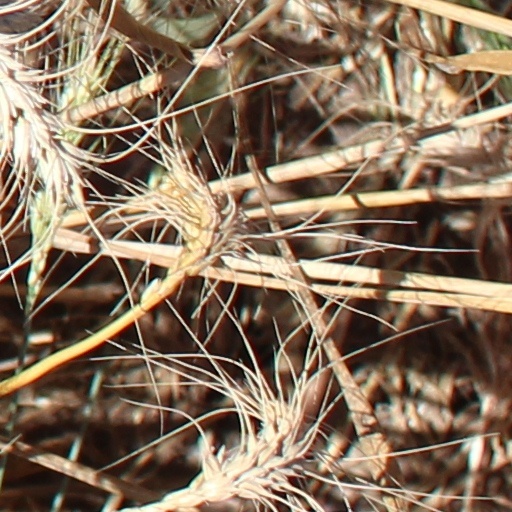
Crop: wheat